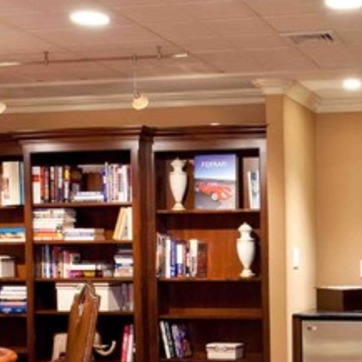
Material: ceramic